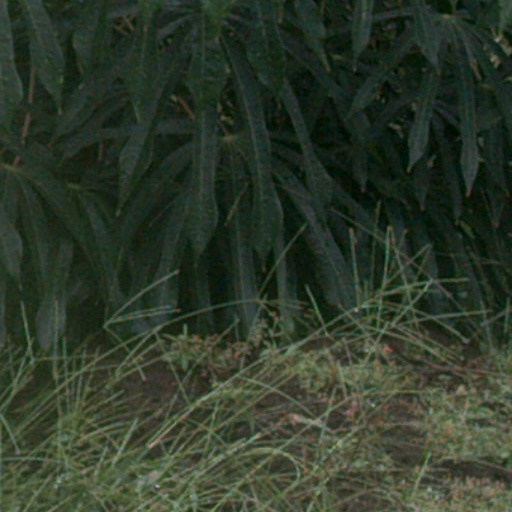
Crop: cassava